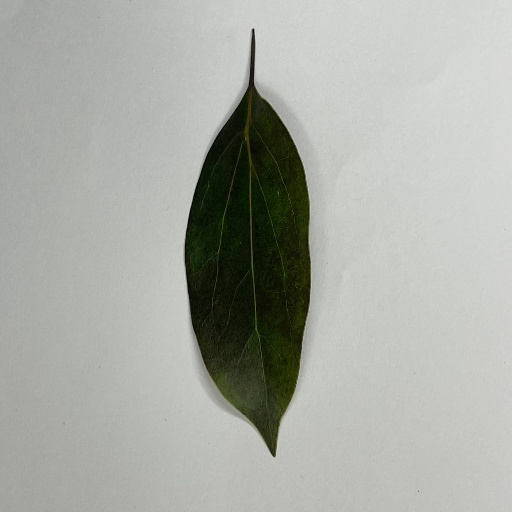
Species: Camphor
Leaf condition: Healthy Leaf